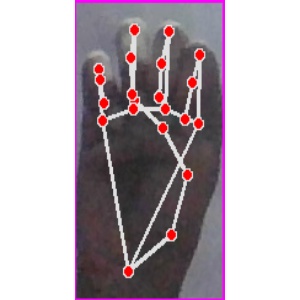
अक्षर: म